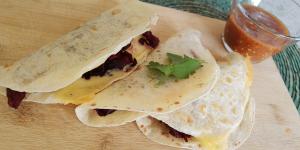
quesadillas de flor de jamaica